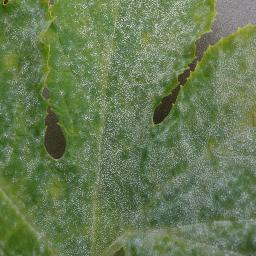
Label: Squash___Powdery_mildew